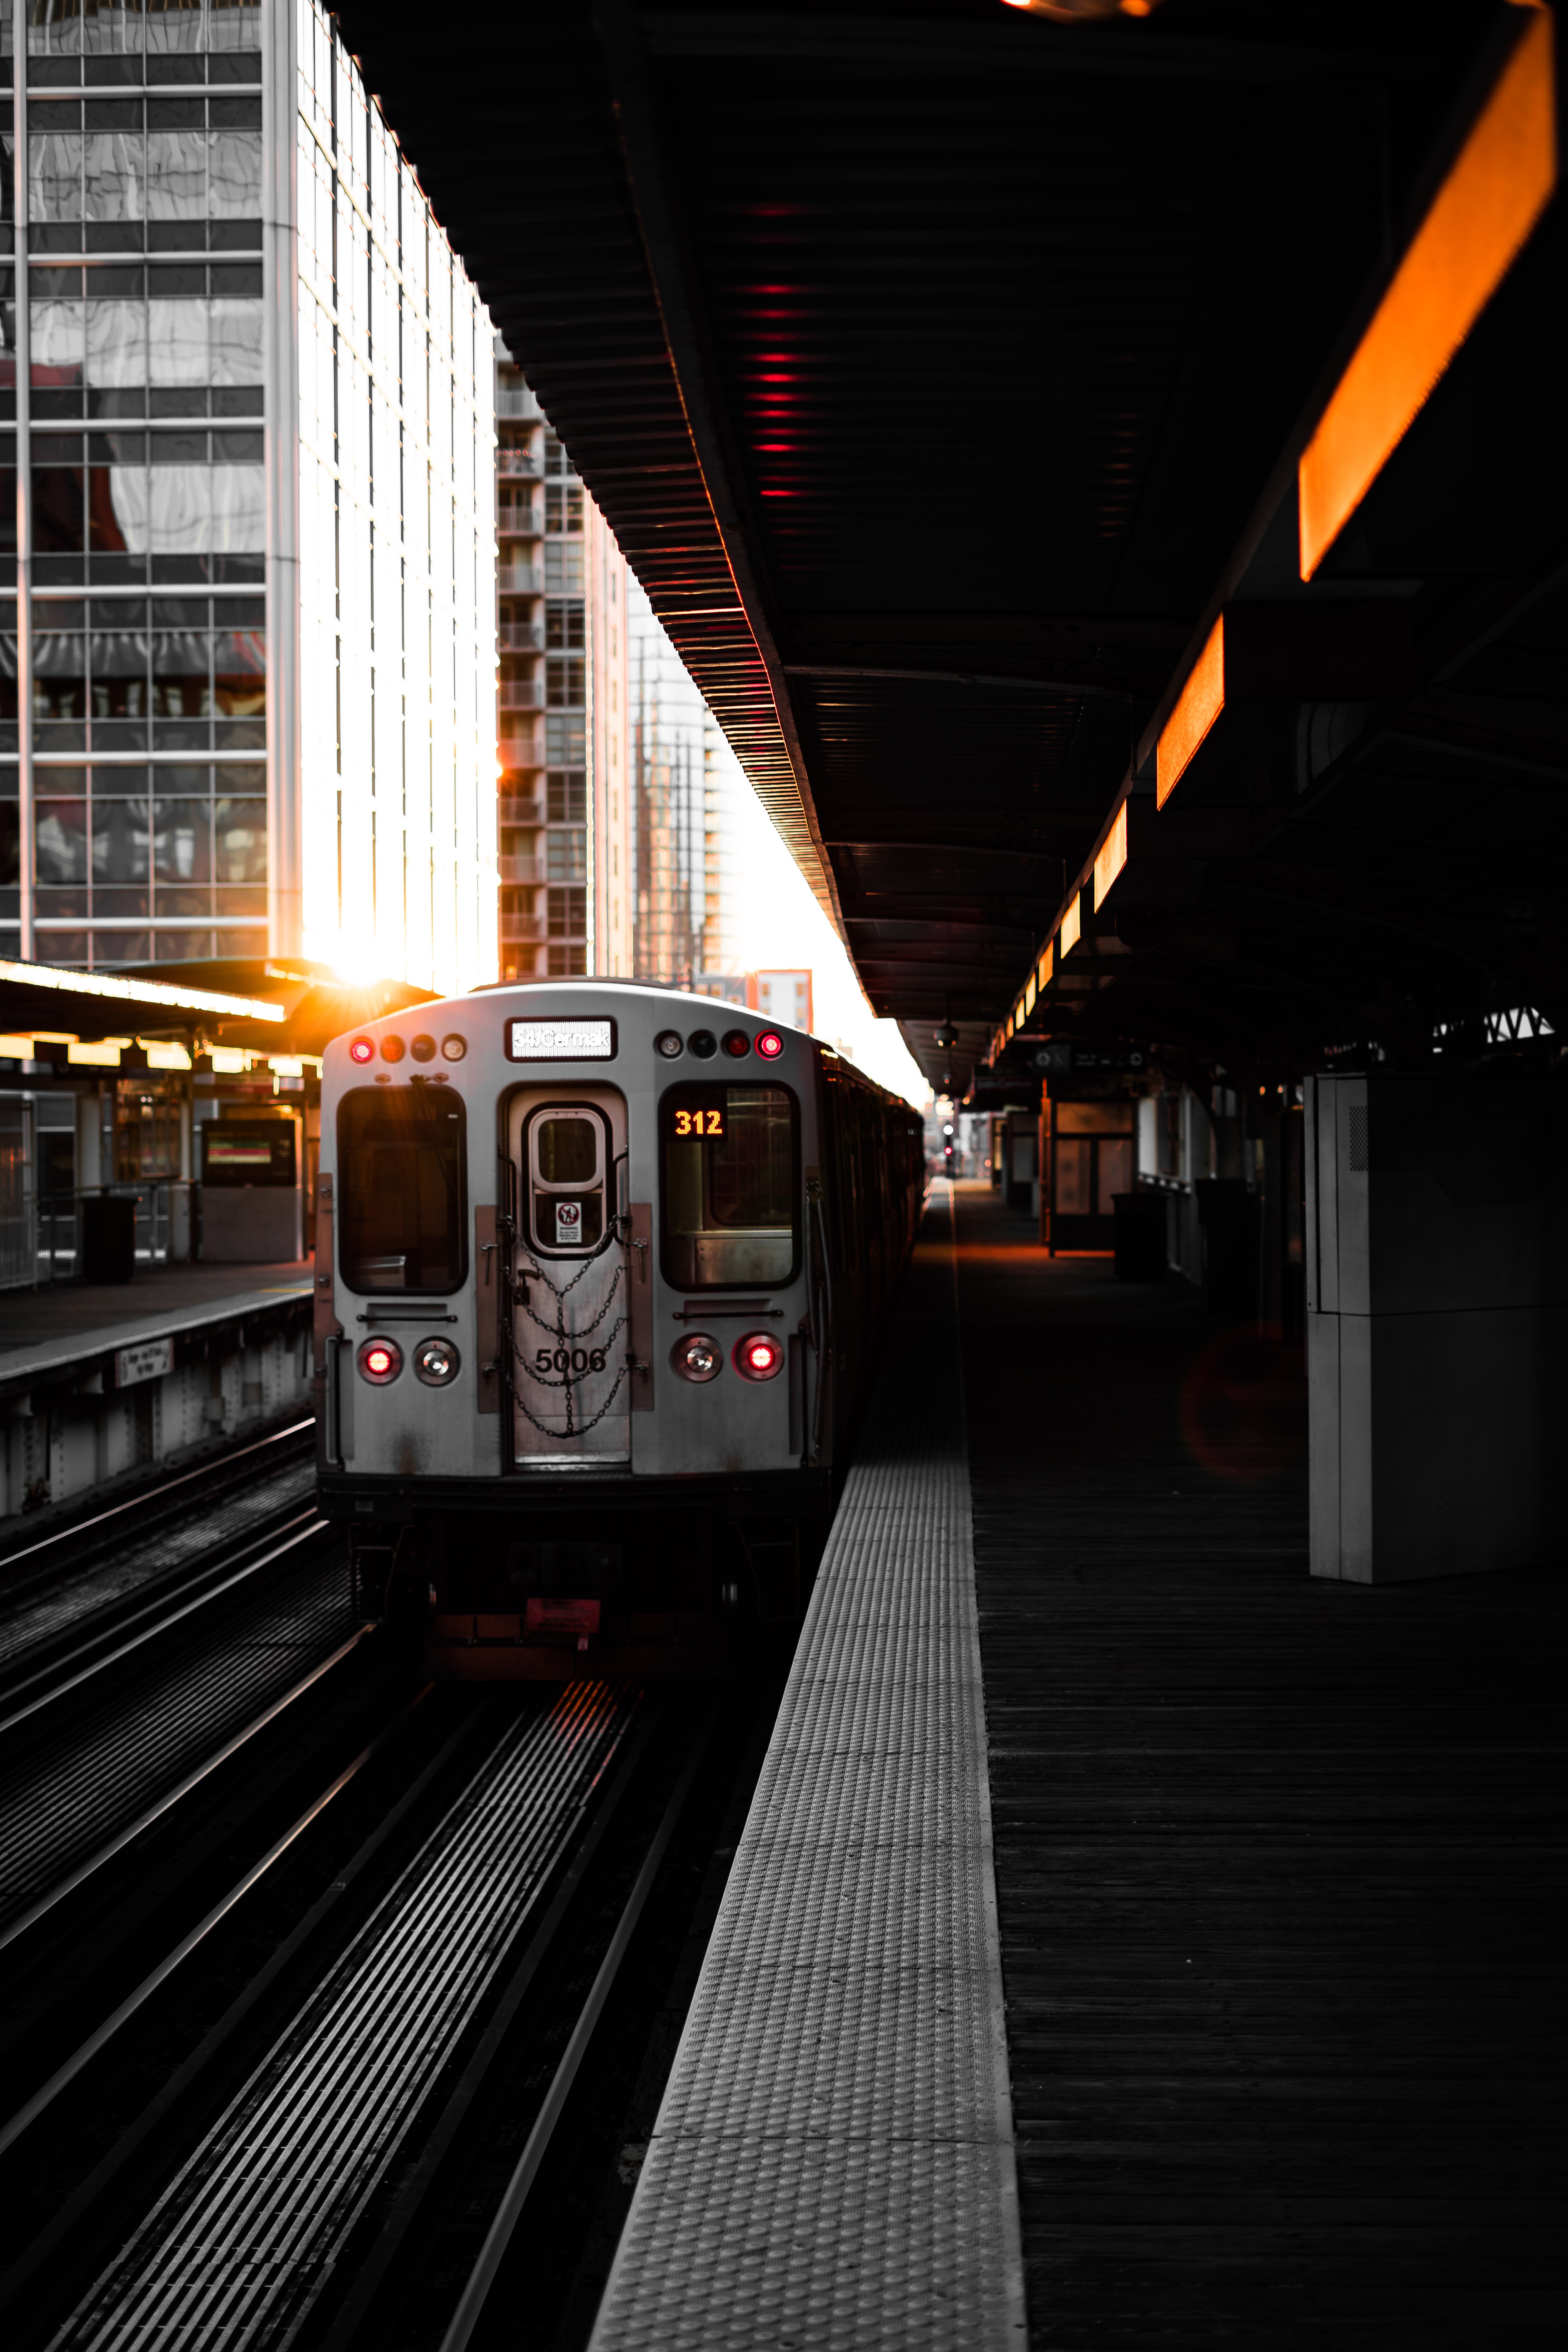
transport, public transport, mode of transport, metropolitan area, light, vehicle, train station, night, urban area, metro, metropolis, rolling stock, line, train, city, building, architecture, metro station, track, railway, evening, electricity